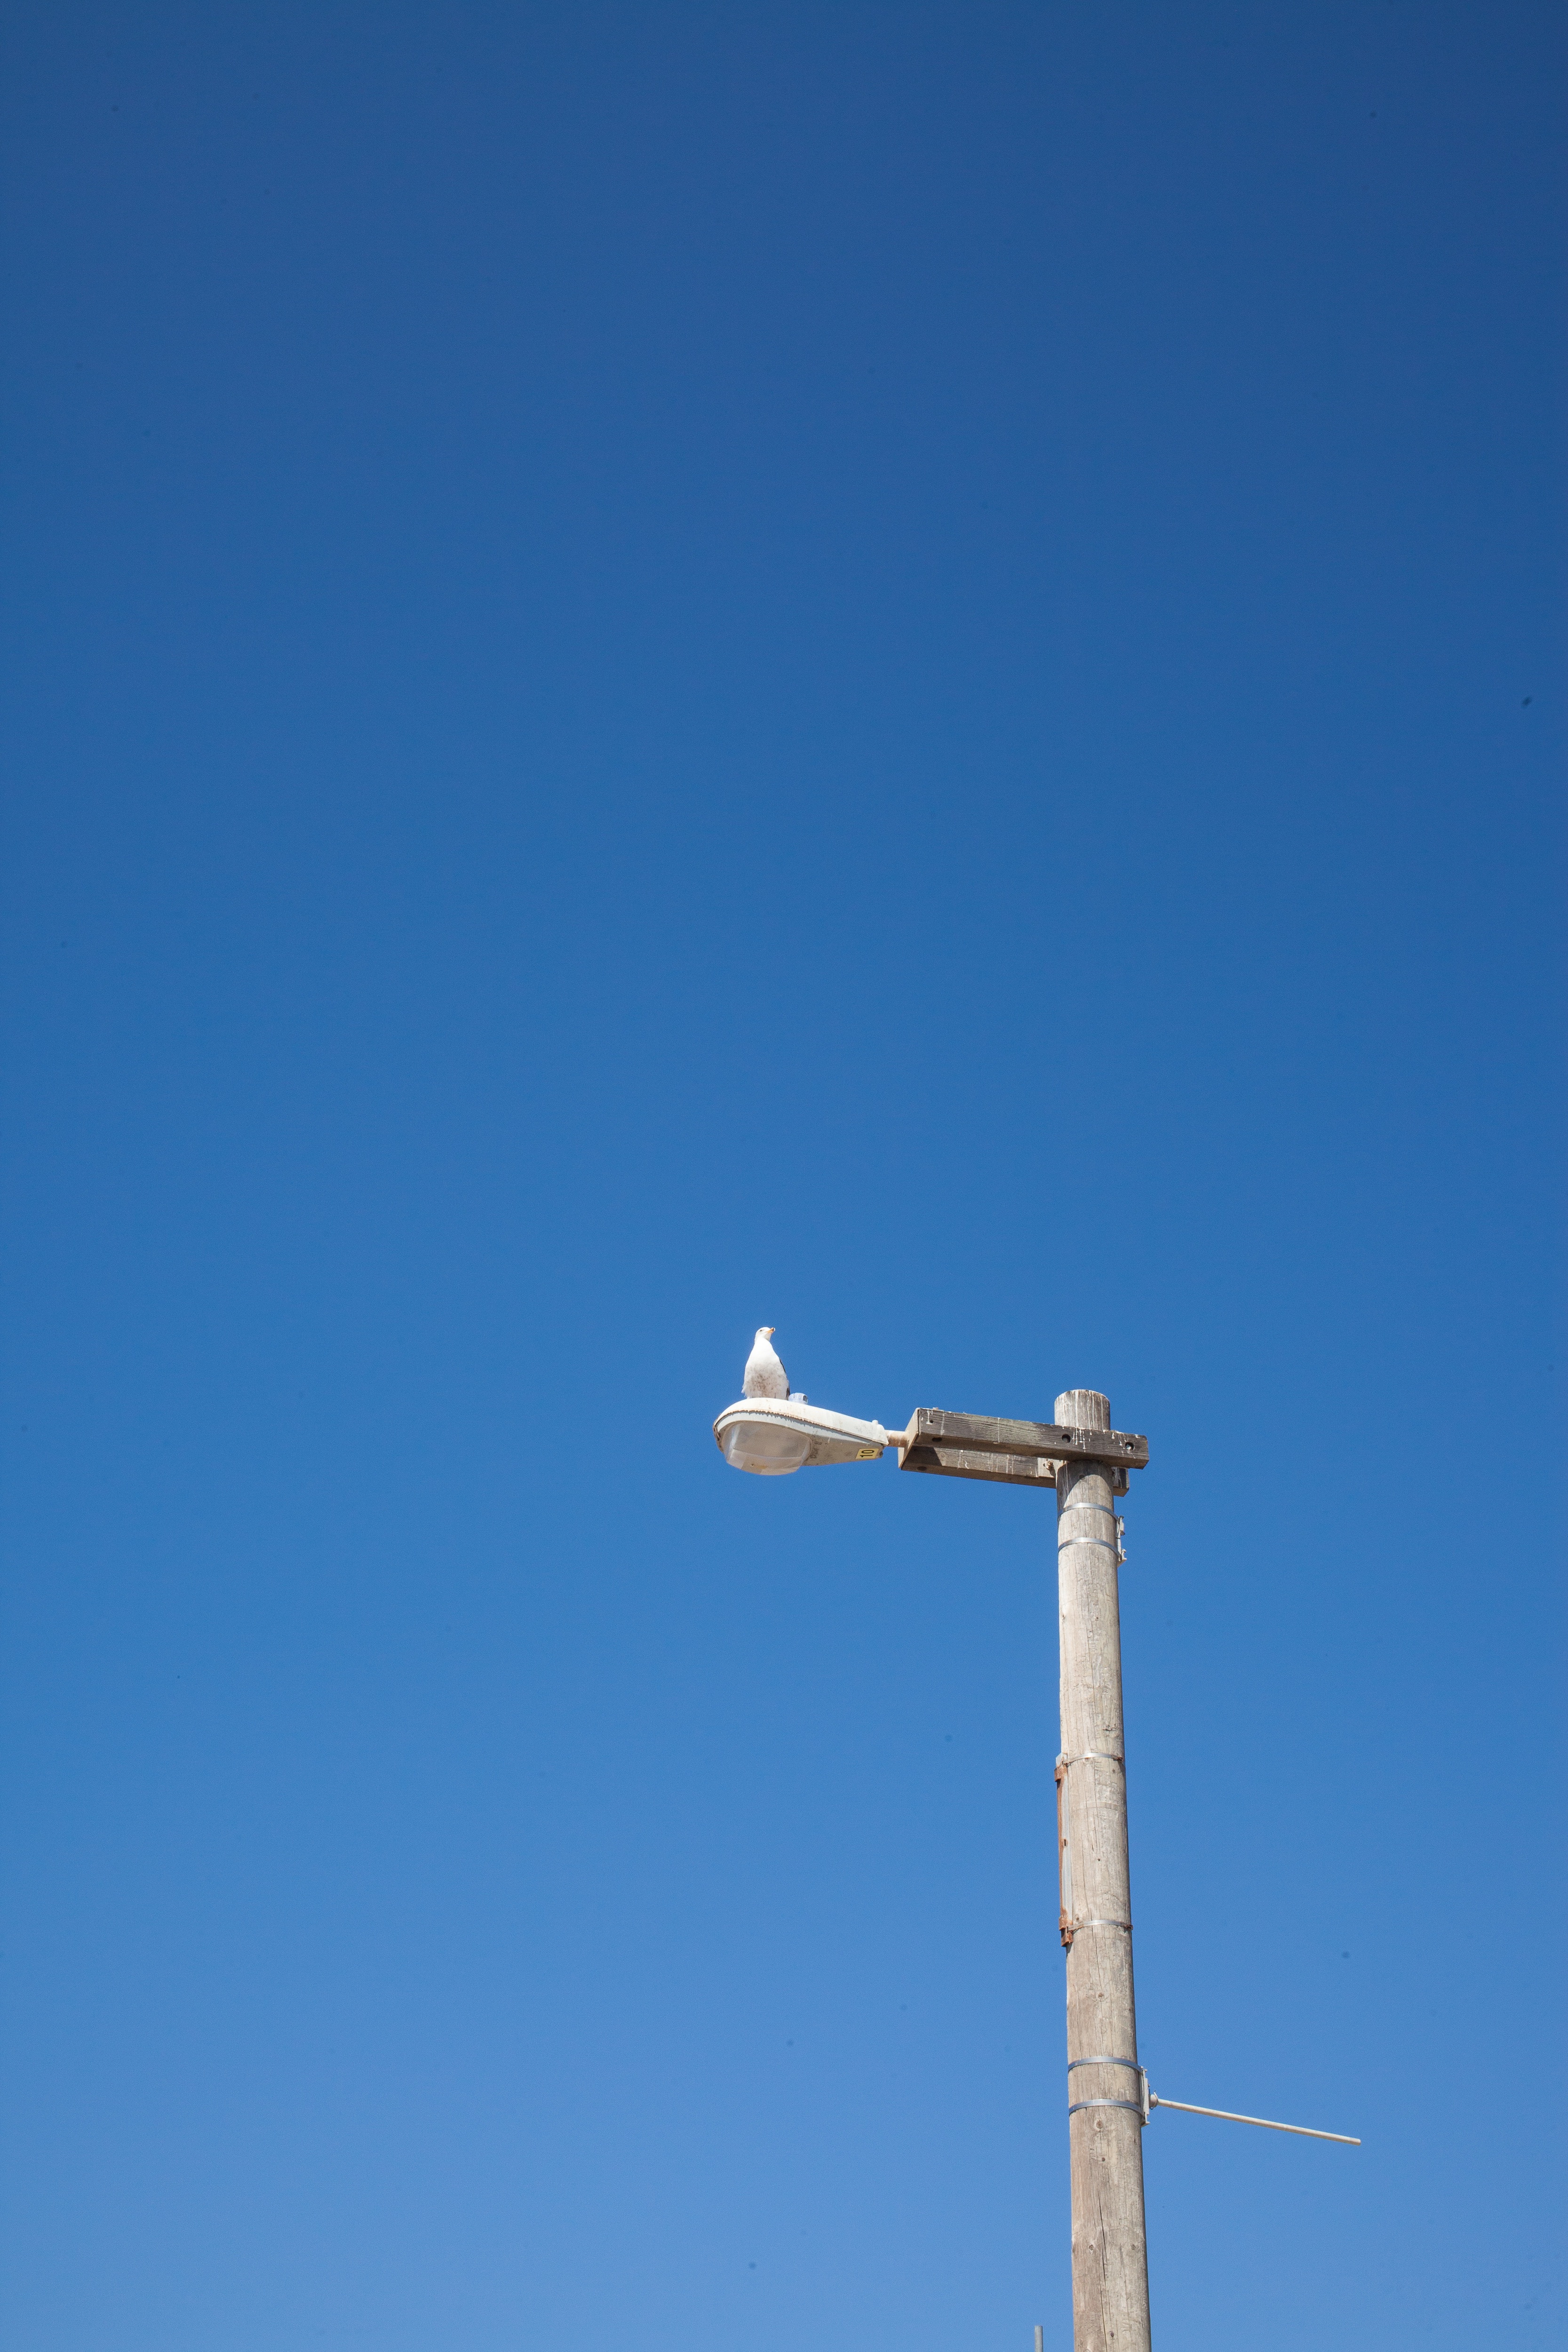
wing, cloud, sky, wind, mast, blue, street light, lighting, atmosphere of earth